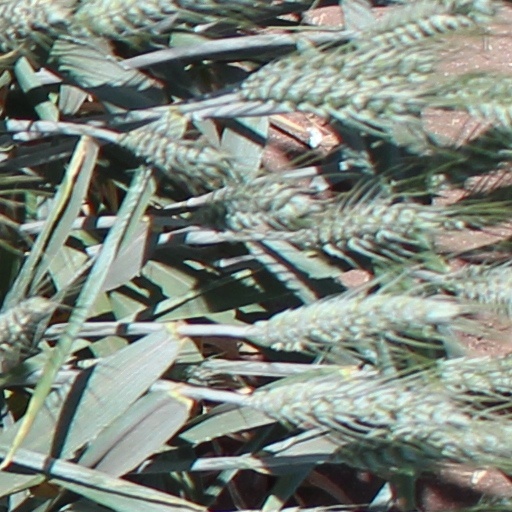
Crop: wheat